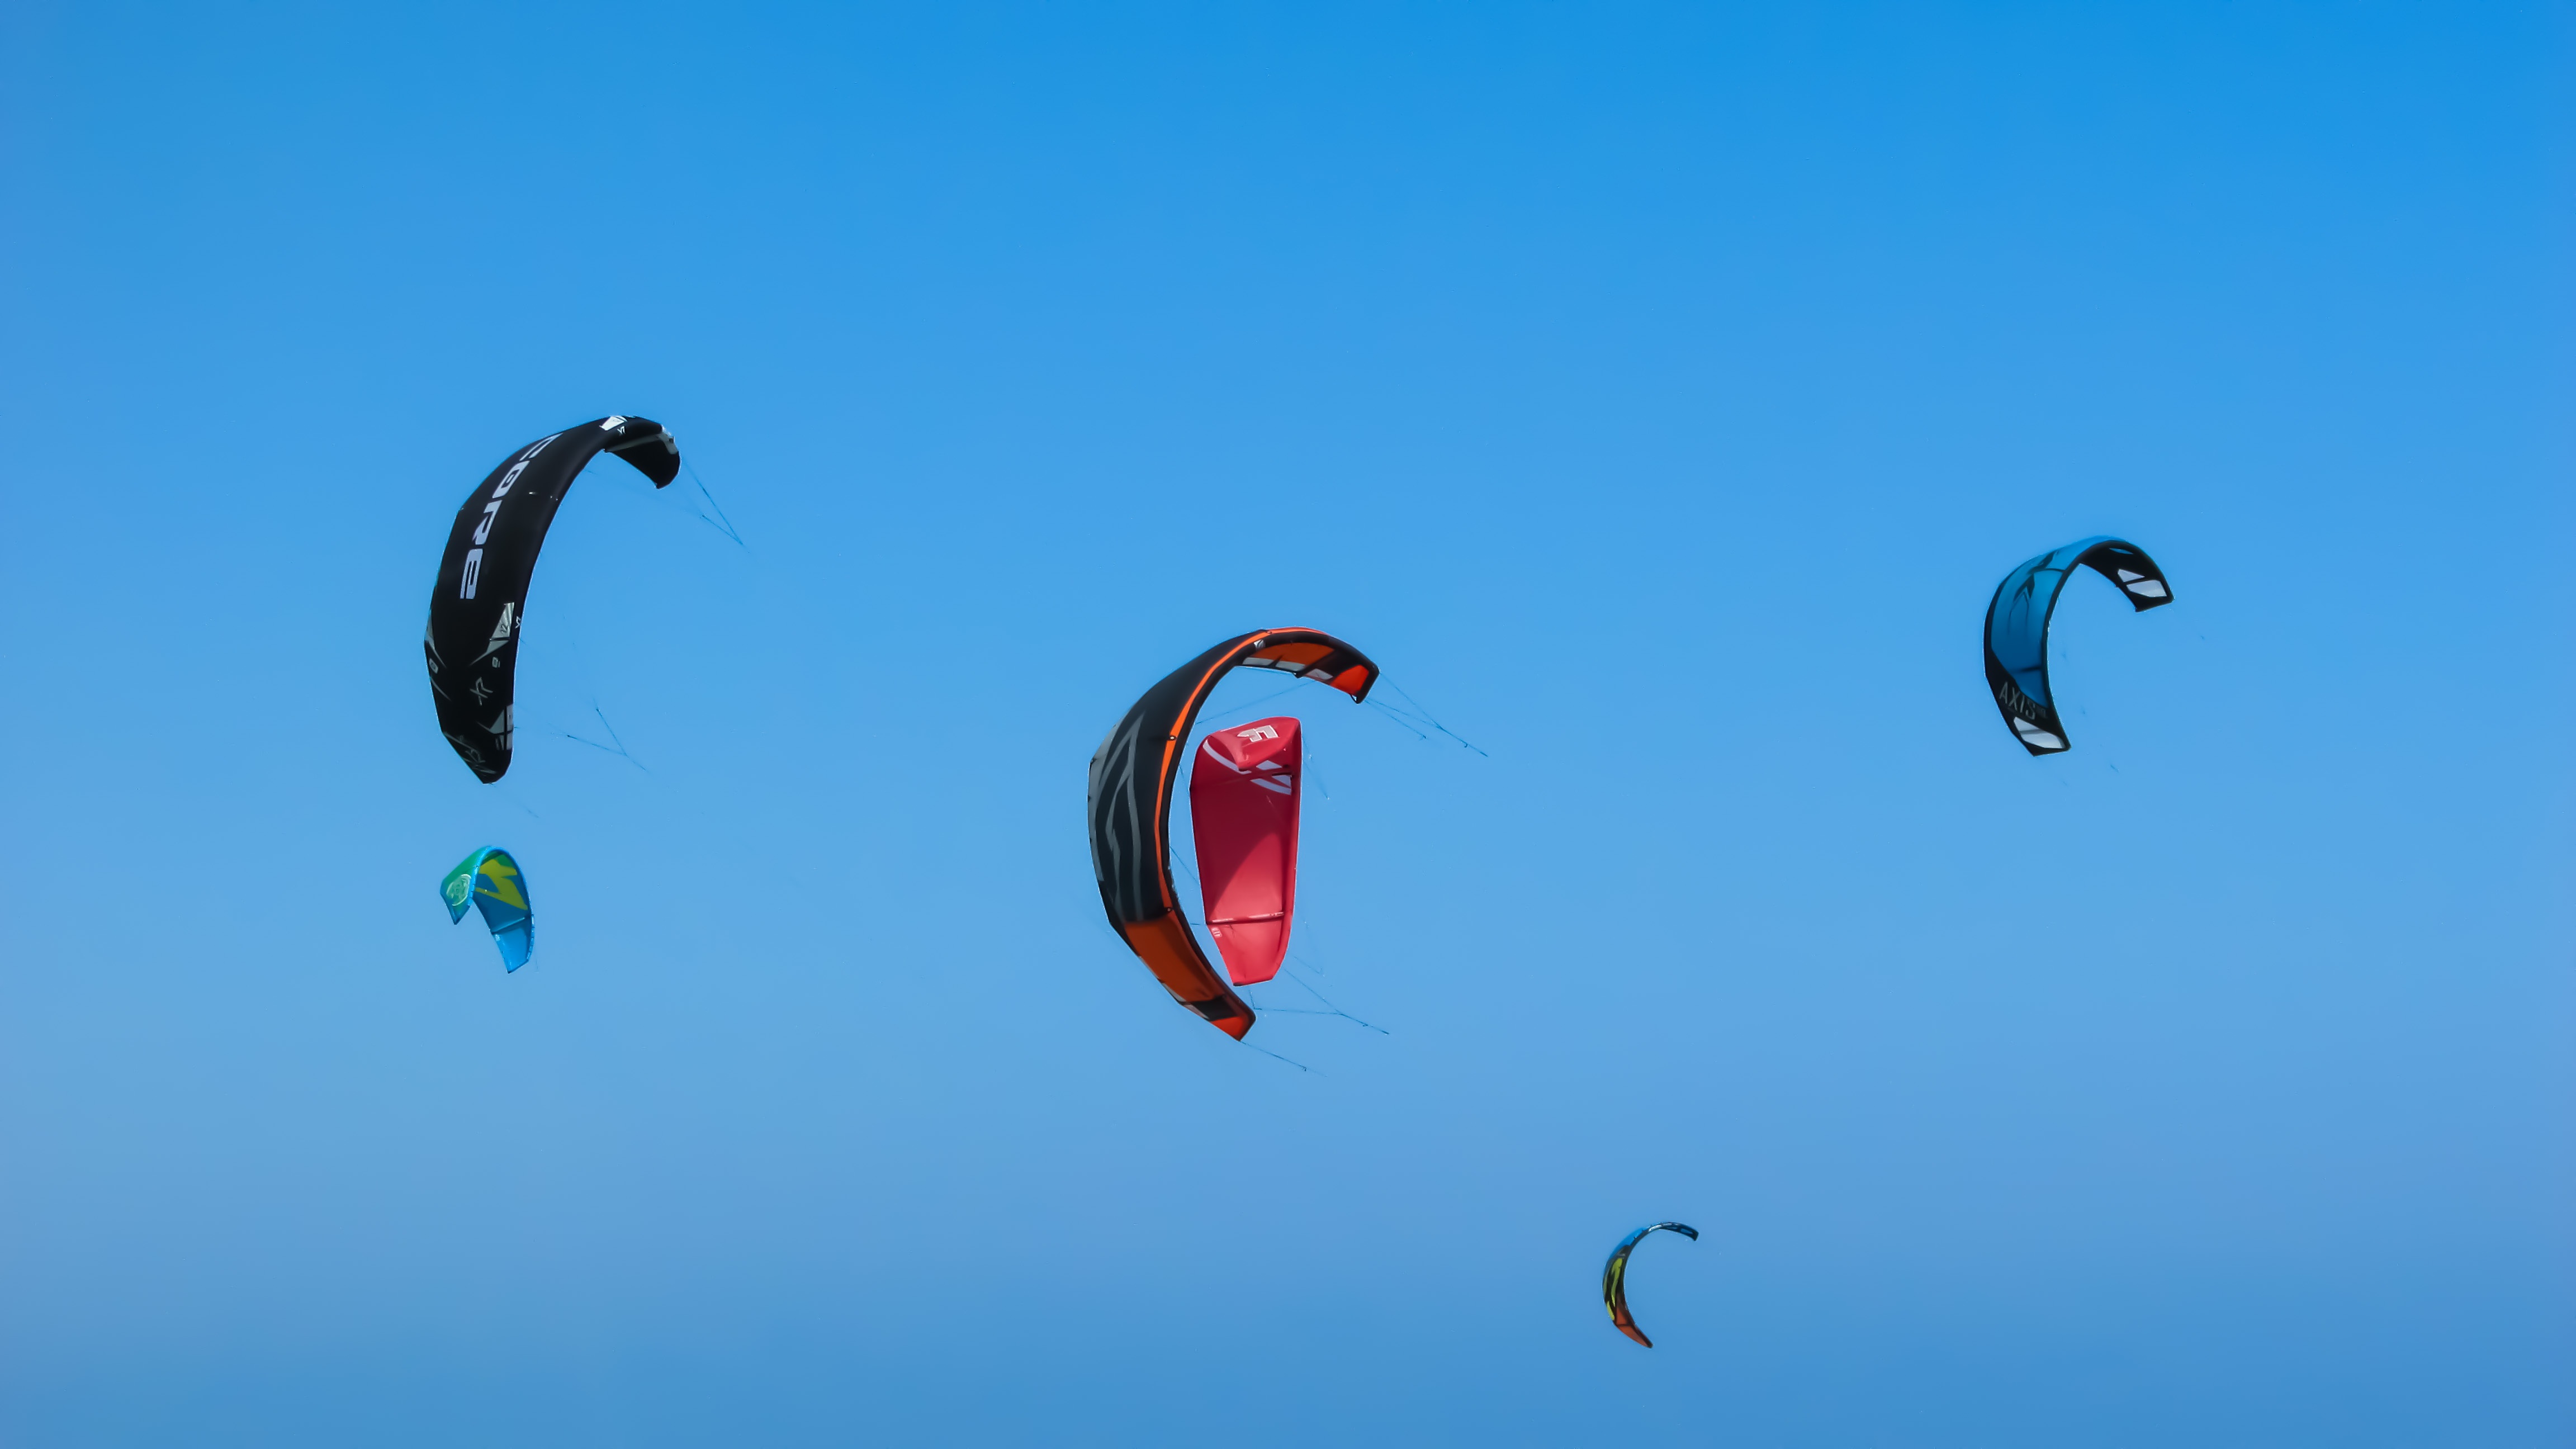
beach, sea, sky, sport, wind, surfer, recreation, surf, kite, extreme, extreme sport, leisure, toy, paragliding, activity, fun, sports, kitesurfing, active, kitesurf, kiteboarding, air sports, windsports